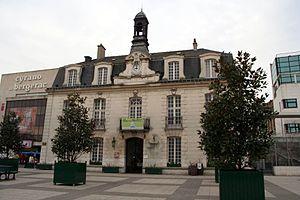
Le musée Utrillo-Valadon se situe à Sannois, ville du Val-d'Oise, à quinze kilomètres environ au nord-ouest de Paris.